Margareten

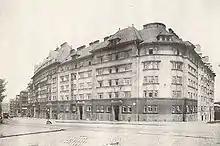
Metzleinstaler court around 1922

Although the population declined in Margaret, the pent-up demand for housing was relatively large. The number of houses rose during 1910–1923, from 1563 to 1626 houses, and remained with 1618 houses in 1934 almost the same count, despite strong local construction activity. This had two reasons: first, major developments have been built, and secondly, the houses were built higher and the number of four-and five-storey homes increased. To alleviate the large housing shortage after the First World War, communal housing was created in Vienna. The free area in Margareten - along the "belt Drasche" - offered the ability to reach large communal dwellings. The result was in 1919–1920, as the Metzleinstaler Court, the first residential building of the municipality of Vienna, with 244 apartments. By 1930, five other large residential buildings were erected, so that the belt had the colloquial name "Ring of the proletariat". During the Austrian Civil War in 1934, the workers' district offered resistance against the Austro-fascist corporate state. The Reumannhof, a municipal building dating from 1924, had a central function as a main base of the Republic Protection League, the paramilitary arm of the Social Democratic Party of Austria, and was held by the League for a long time. On 12 February 1934, fighting broke out at the Reumannhof at around 2p.m. and ended when the general strike collapsed at 8p.m. The entrenched Protection League members then surrendered.